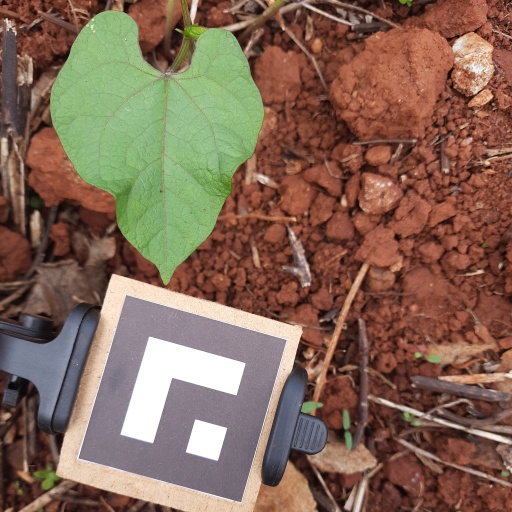
Observations: wavy surface, no eating holes, under shade